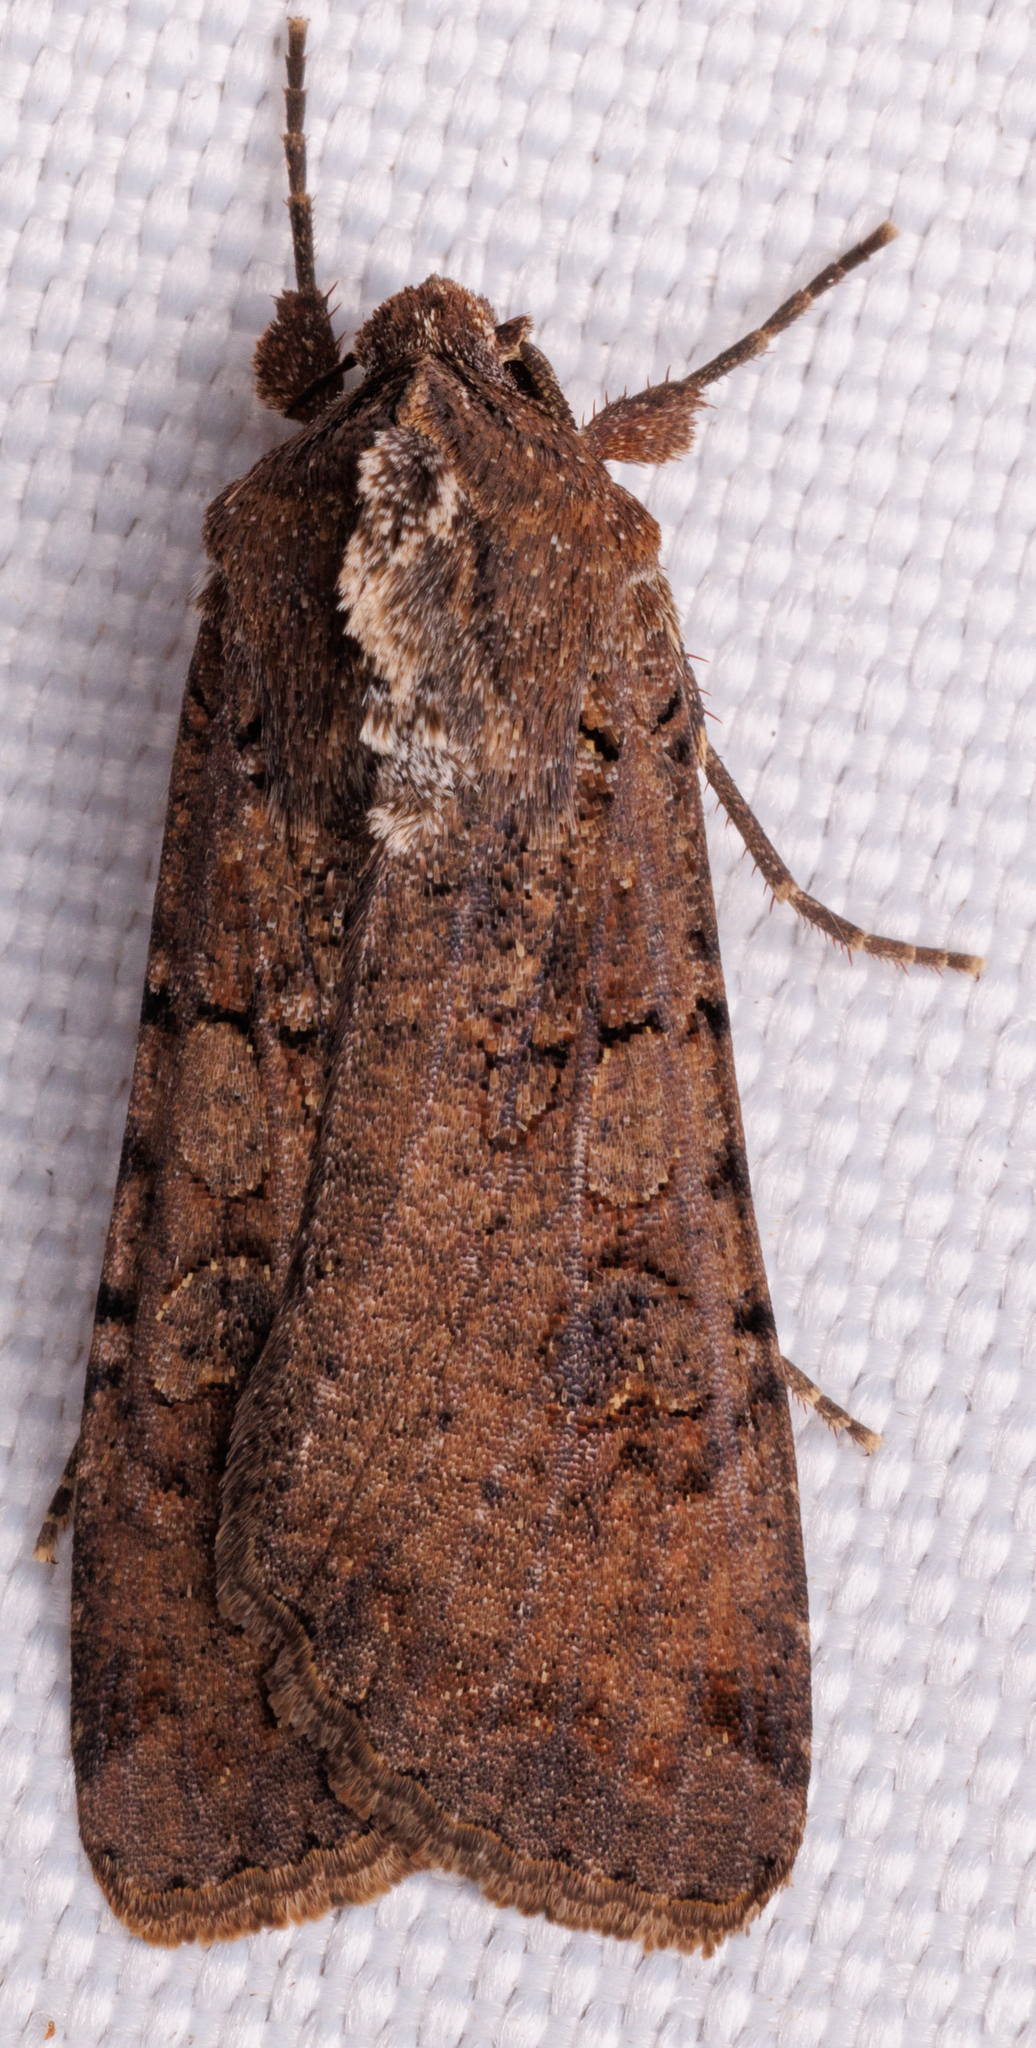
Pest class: cutworms